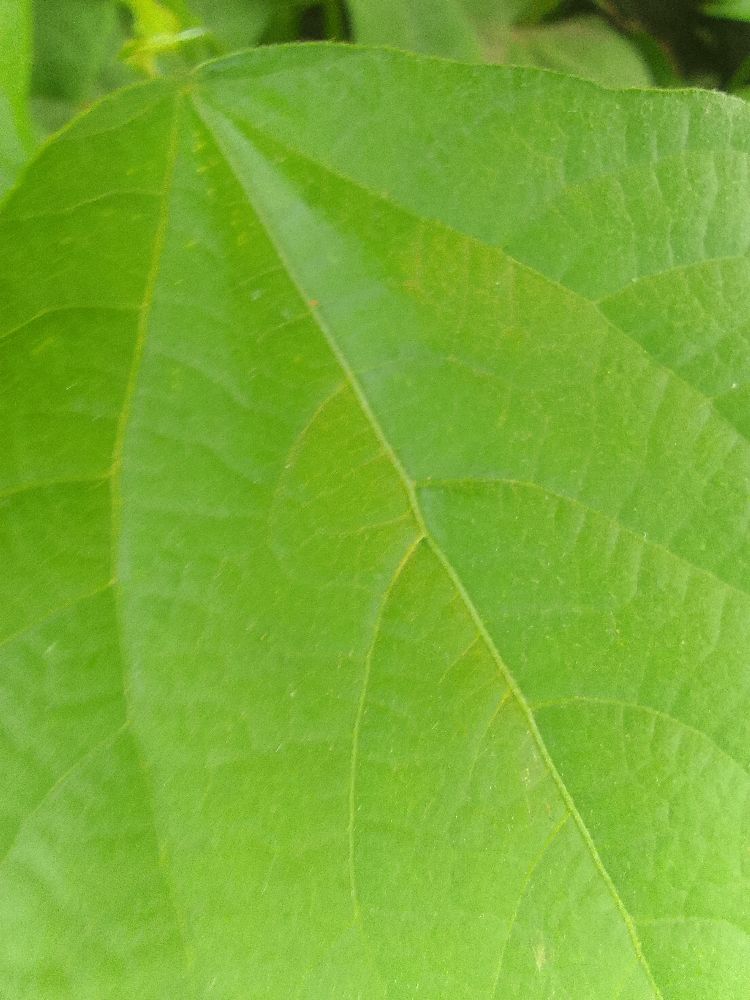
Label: healthy